Constitution Day (Norway)

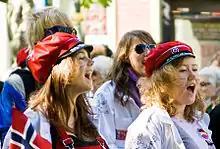
High school graduates, "russ", during the children's parade in Trondheim

The graduating class from videregående (upper secondary school, sixth form) the Norwegian equivalent of high school, known as russ, has its own celebration on 17 May, staying up all night and making the rounds through the community. The russ also have their own parades later in the day, usually around 4 or 5 pm. In this parade, russ will parade through the street carrying signs and pickets. They may parody various local and political aspects, although recently this has become less frequent. Russ parades have lately become smaller and smaller due to diligent police discouragement.